Holy Cross Church, Oslo

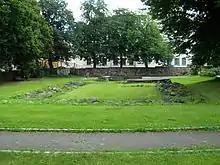
Holy Cross Church, ruin at the Ruin Park, Oslo

The Holy Cross Church was a small medieval parish church for the northern part of the Old Town of Oslo, Norway. The ruin was rediscovered in 1922 and is now a part of Minneparken containing the ruins of the church and the larger St. Hallvard's Cathedral.